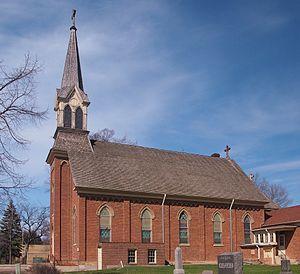
La ville de Chanhassen est située dans les comtés de Carver et Hennepin, dans l’État du Minnesota, au sud-ouest de Minneapolis, aux États-Unis. Sa population s’élevait à 22 952 habitants lors du recensement de 2010, estimée à 25 469 habitants en 2016.